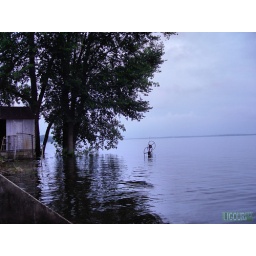
My parents boat house and first terrace, 4' under water.